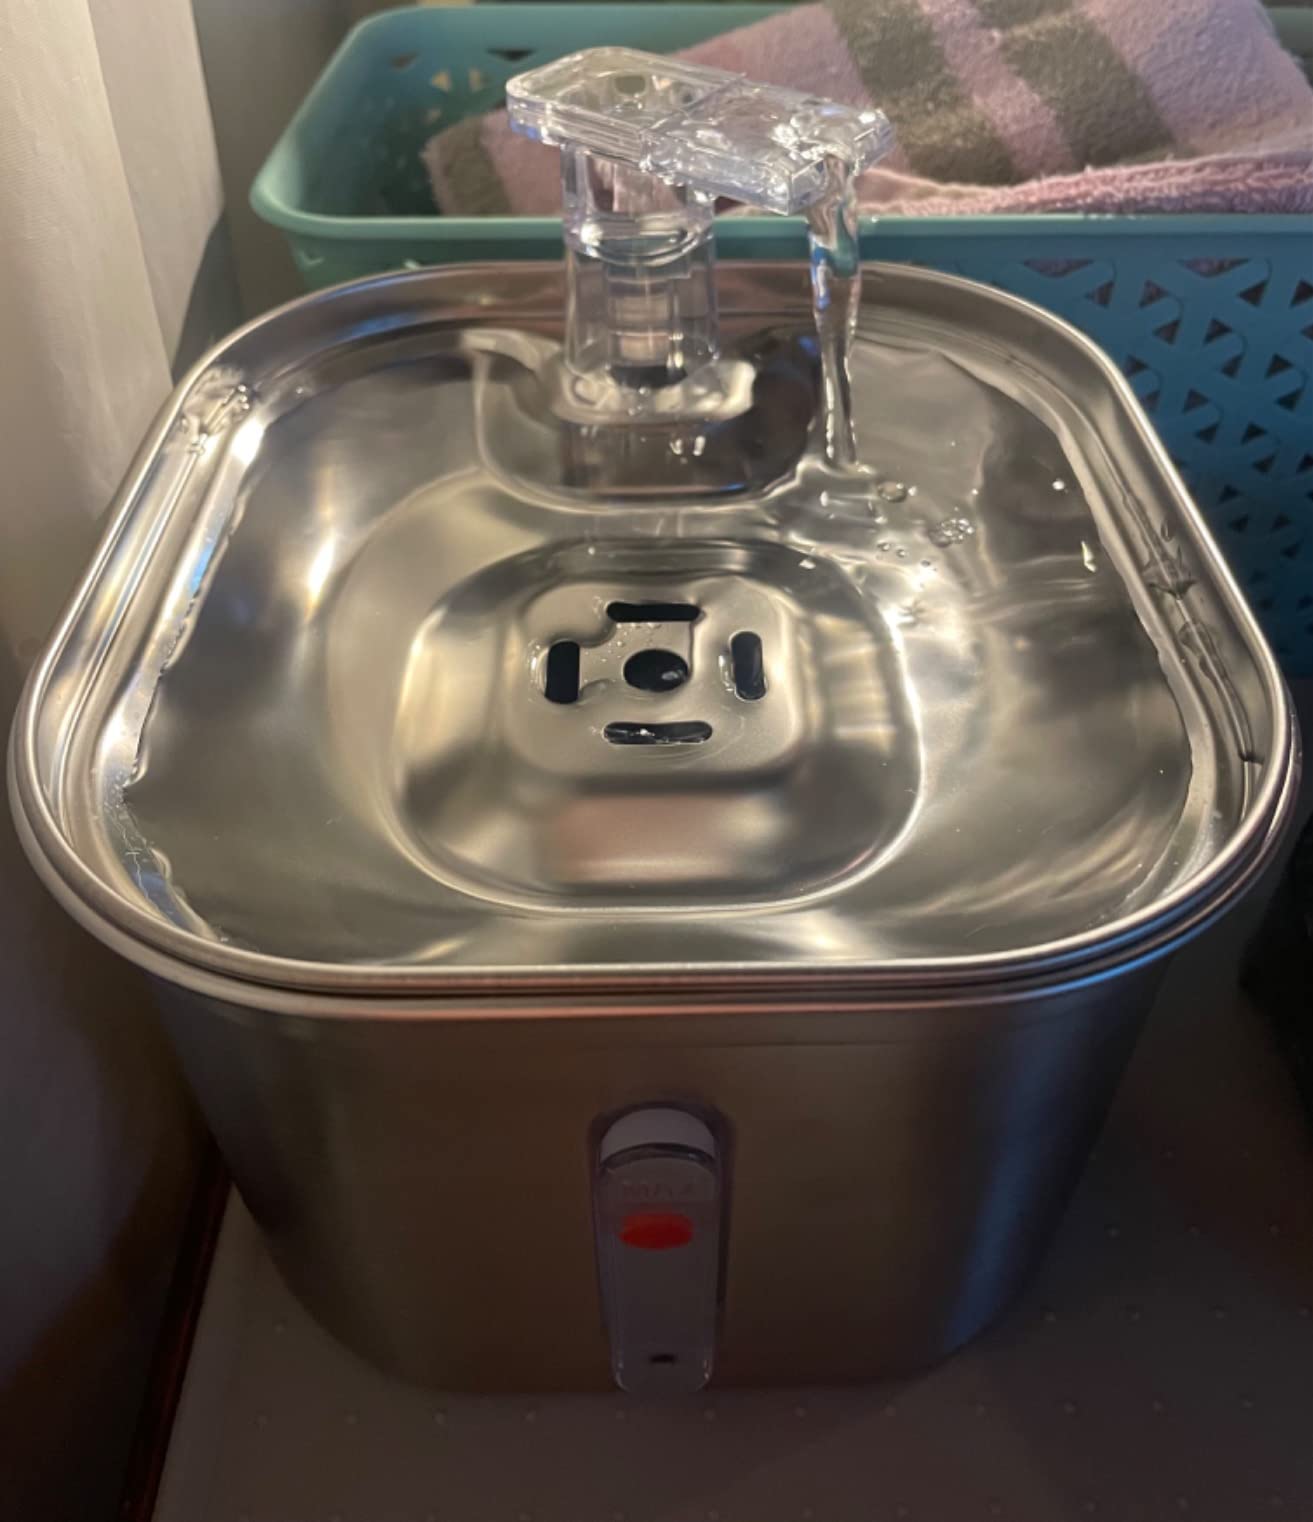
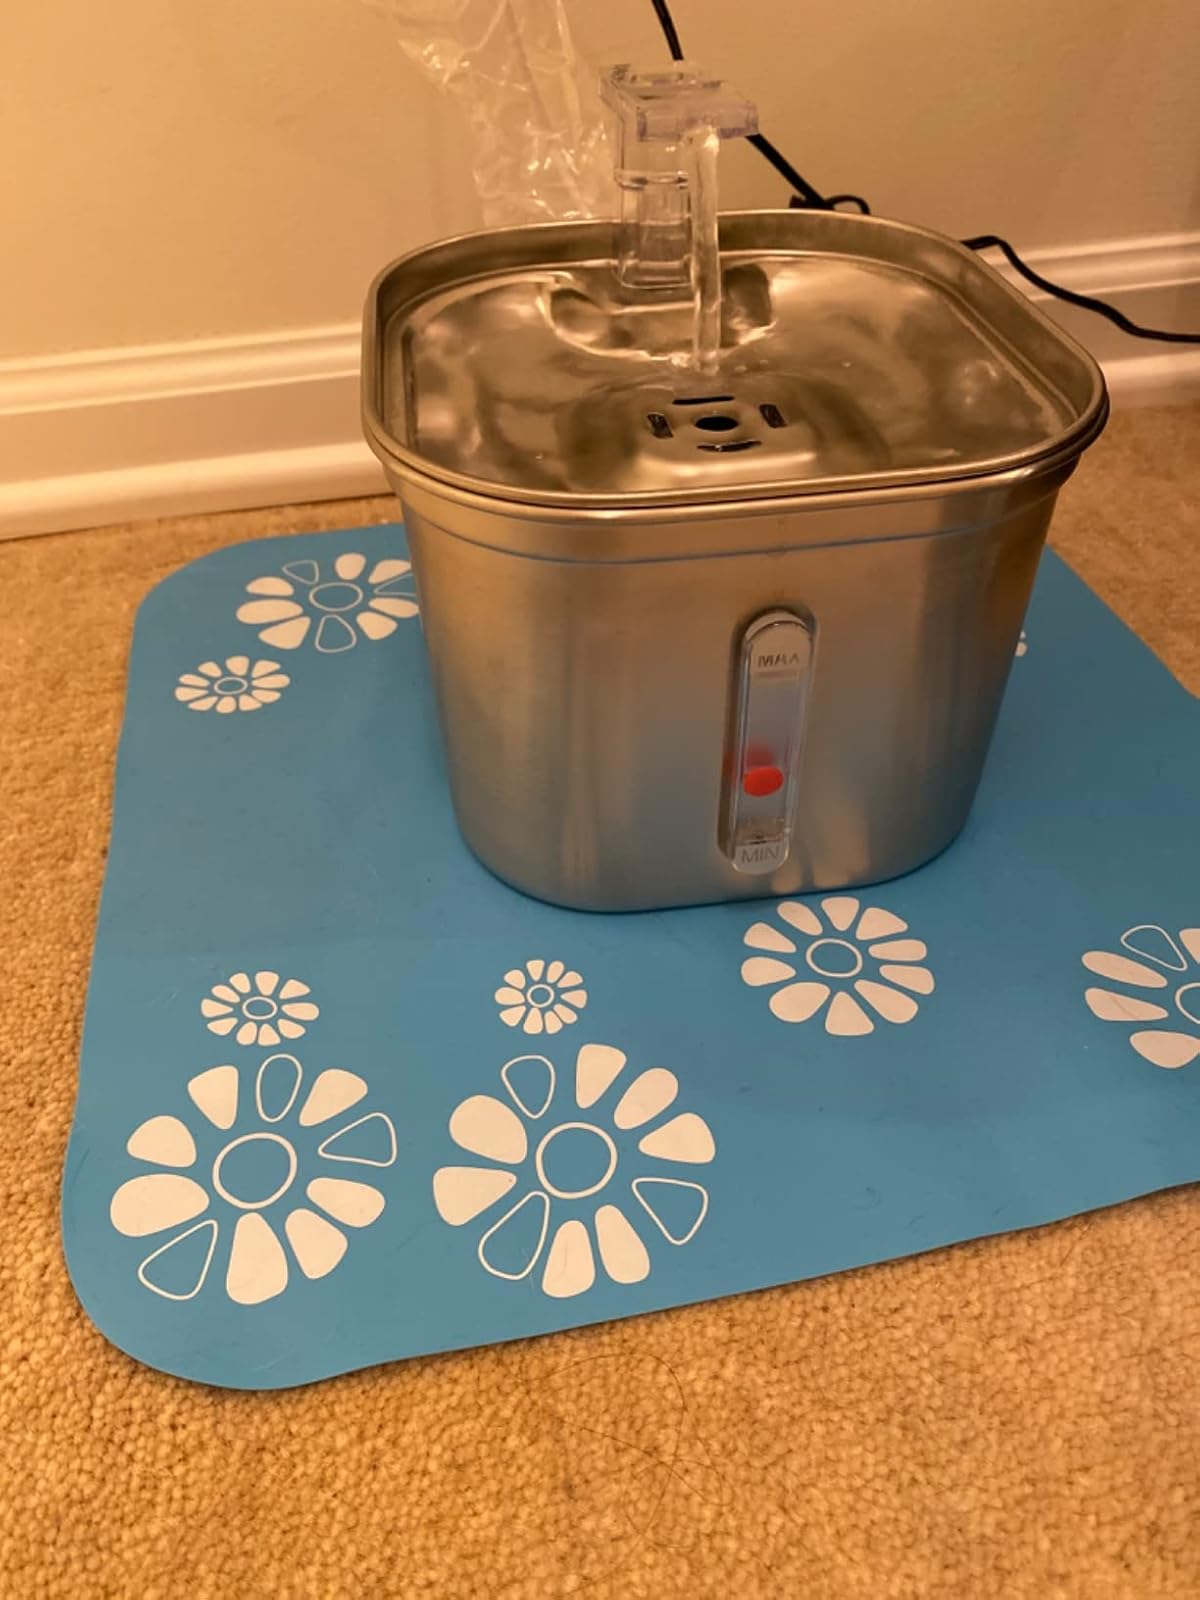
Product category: items_bowl
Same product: yes